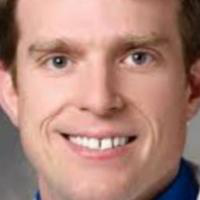
Age group: age 31-40